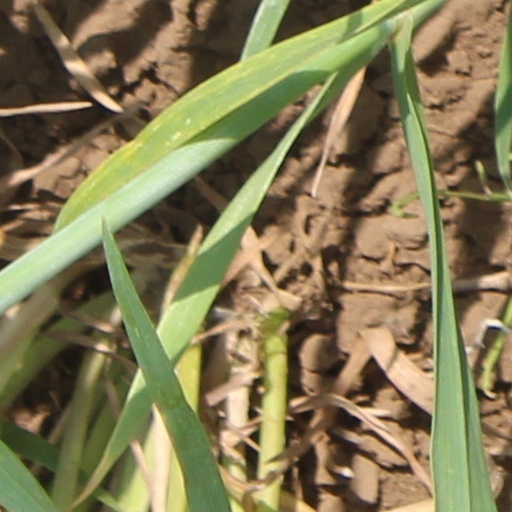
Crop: wheat